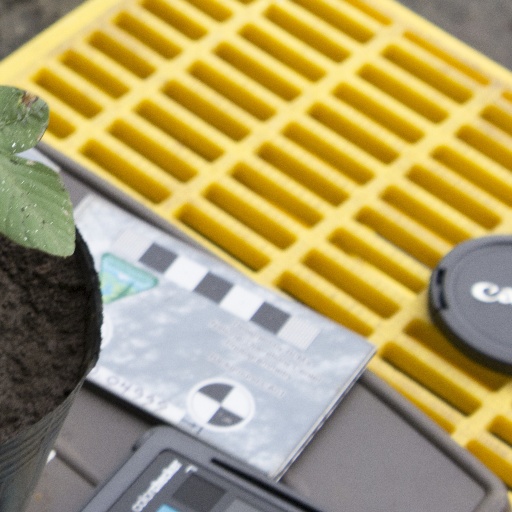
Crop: soybean